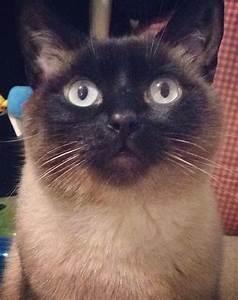
cat